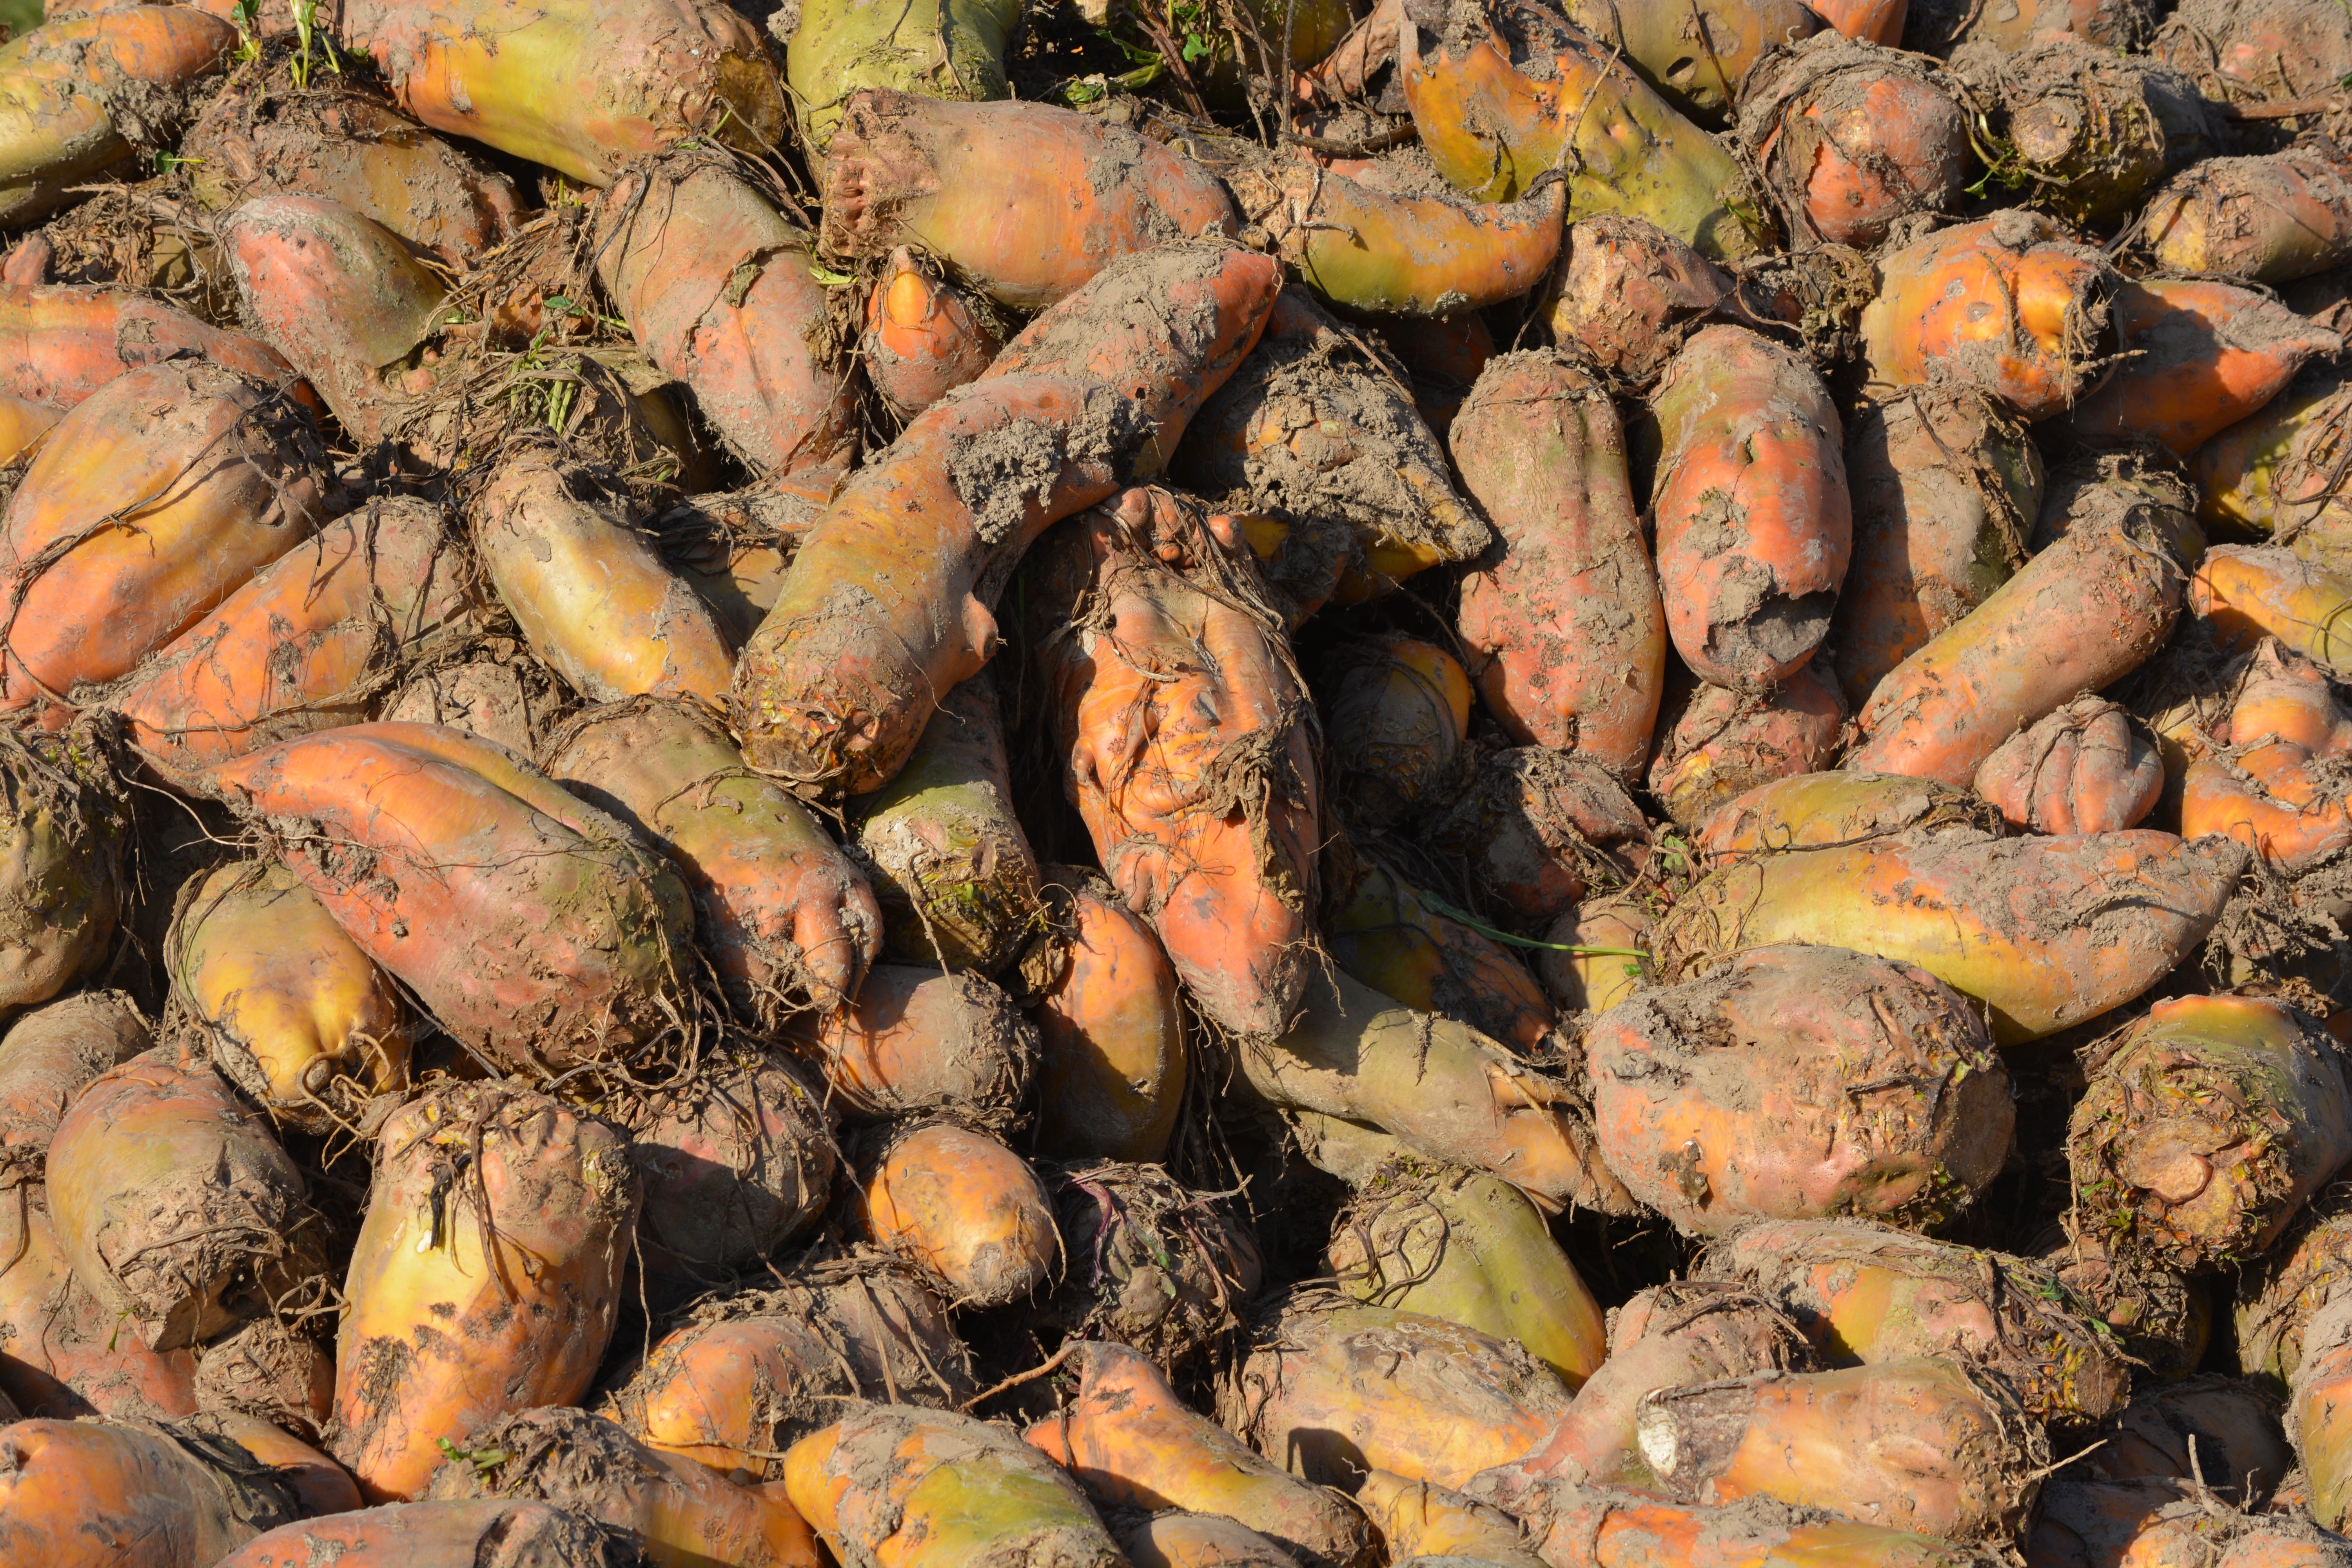
plant, food, produce, vegetable, autumn, fodder, beet, fodder beet, seafood boil